Southampton Civic Centre

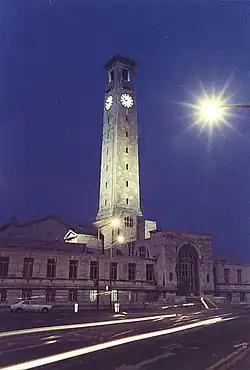
Southampton Civic Centre

The Civic Centre is a municipal building located in the Cultural Quarter area within the city of Southampton, England. It comprises offices occupied by Southampton City Council, the SeaCity Museum, the Guildhall, the Southampton City Art Gallery, and the city library. It was designed by the English architect Ernest Berry Webber in the Classical style in 1929 and constructed over a ten-year period. It was completed in 1939. Pevsner's "Hampshire: South" describes it as "the most ambitious civic building erected in the provinces in the interwar years". It was designated as a Grade II* listed building in 1980.